Marc Danzeisen

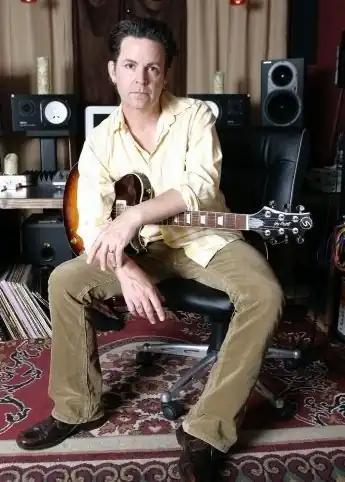
Marc Danzeisen with guitar

In 1995, writer, producer, and guitarist Dave Darling (producer of Brian Setzer, mixer of John Waite's "Rough & Tumble" album and many other artists) asked Danzeisen to sing backgrounds, and later to assemble a band for "The Brady Bunch Movie" soundtrack. Danzeisen was the drummer, Roger Joseph Manning, Jr. (Jellyfish) played keyboards, Sheldon Strickland bass, Eric Dover (Jellyfish) guitar, and Dave Darling was vocalist. "Mud Pagoda" was the fictitious band's name on the soundtrack album. The band appeared in the film, as the backing band for Davy Jones, who performed an updated version of his hit, "Girl".